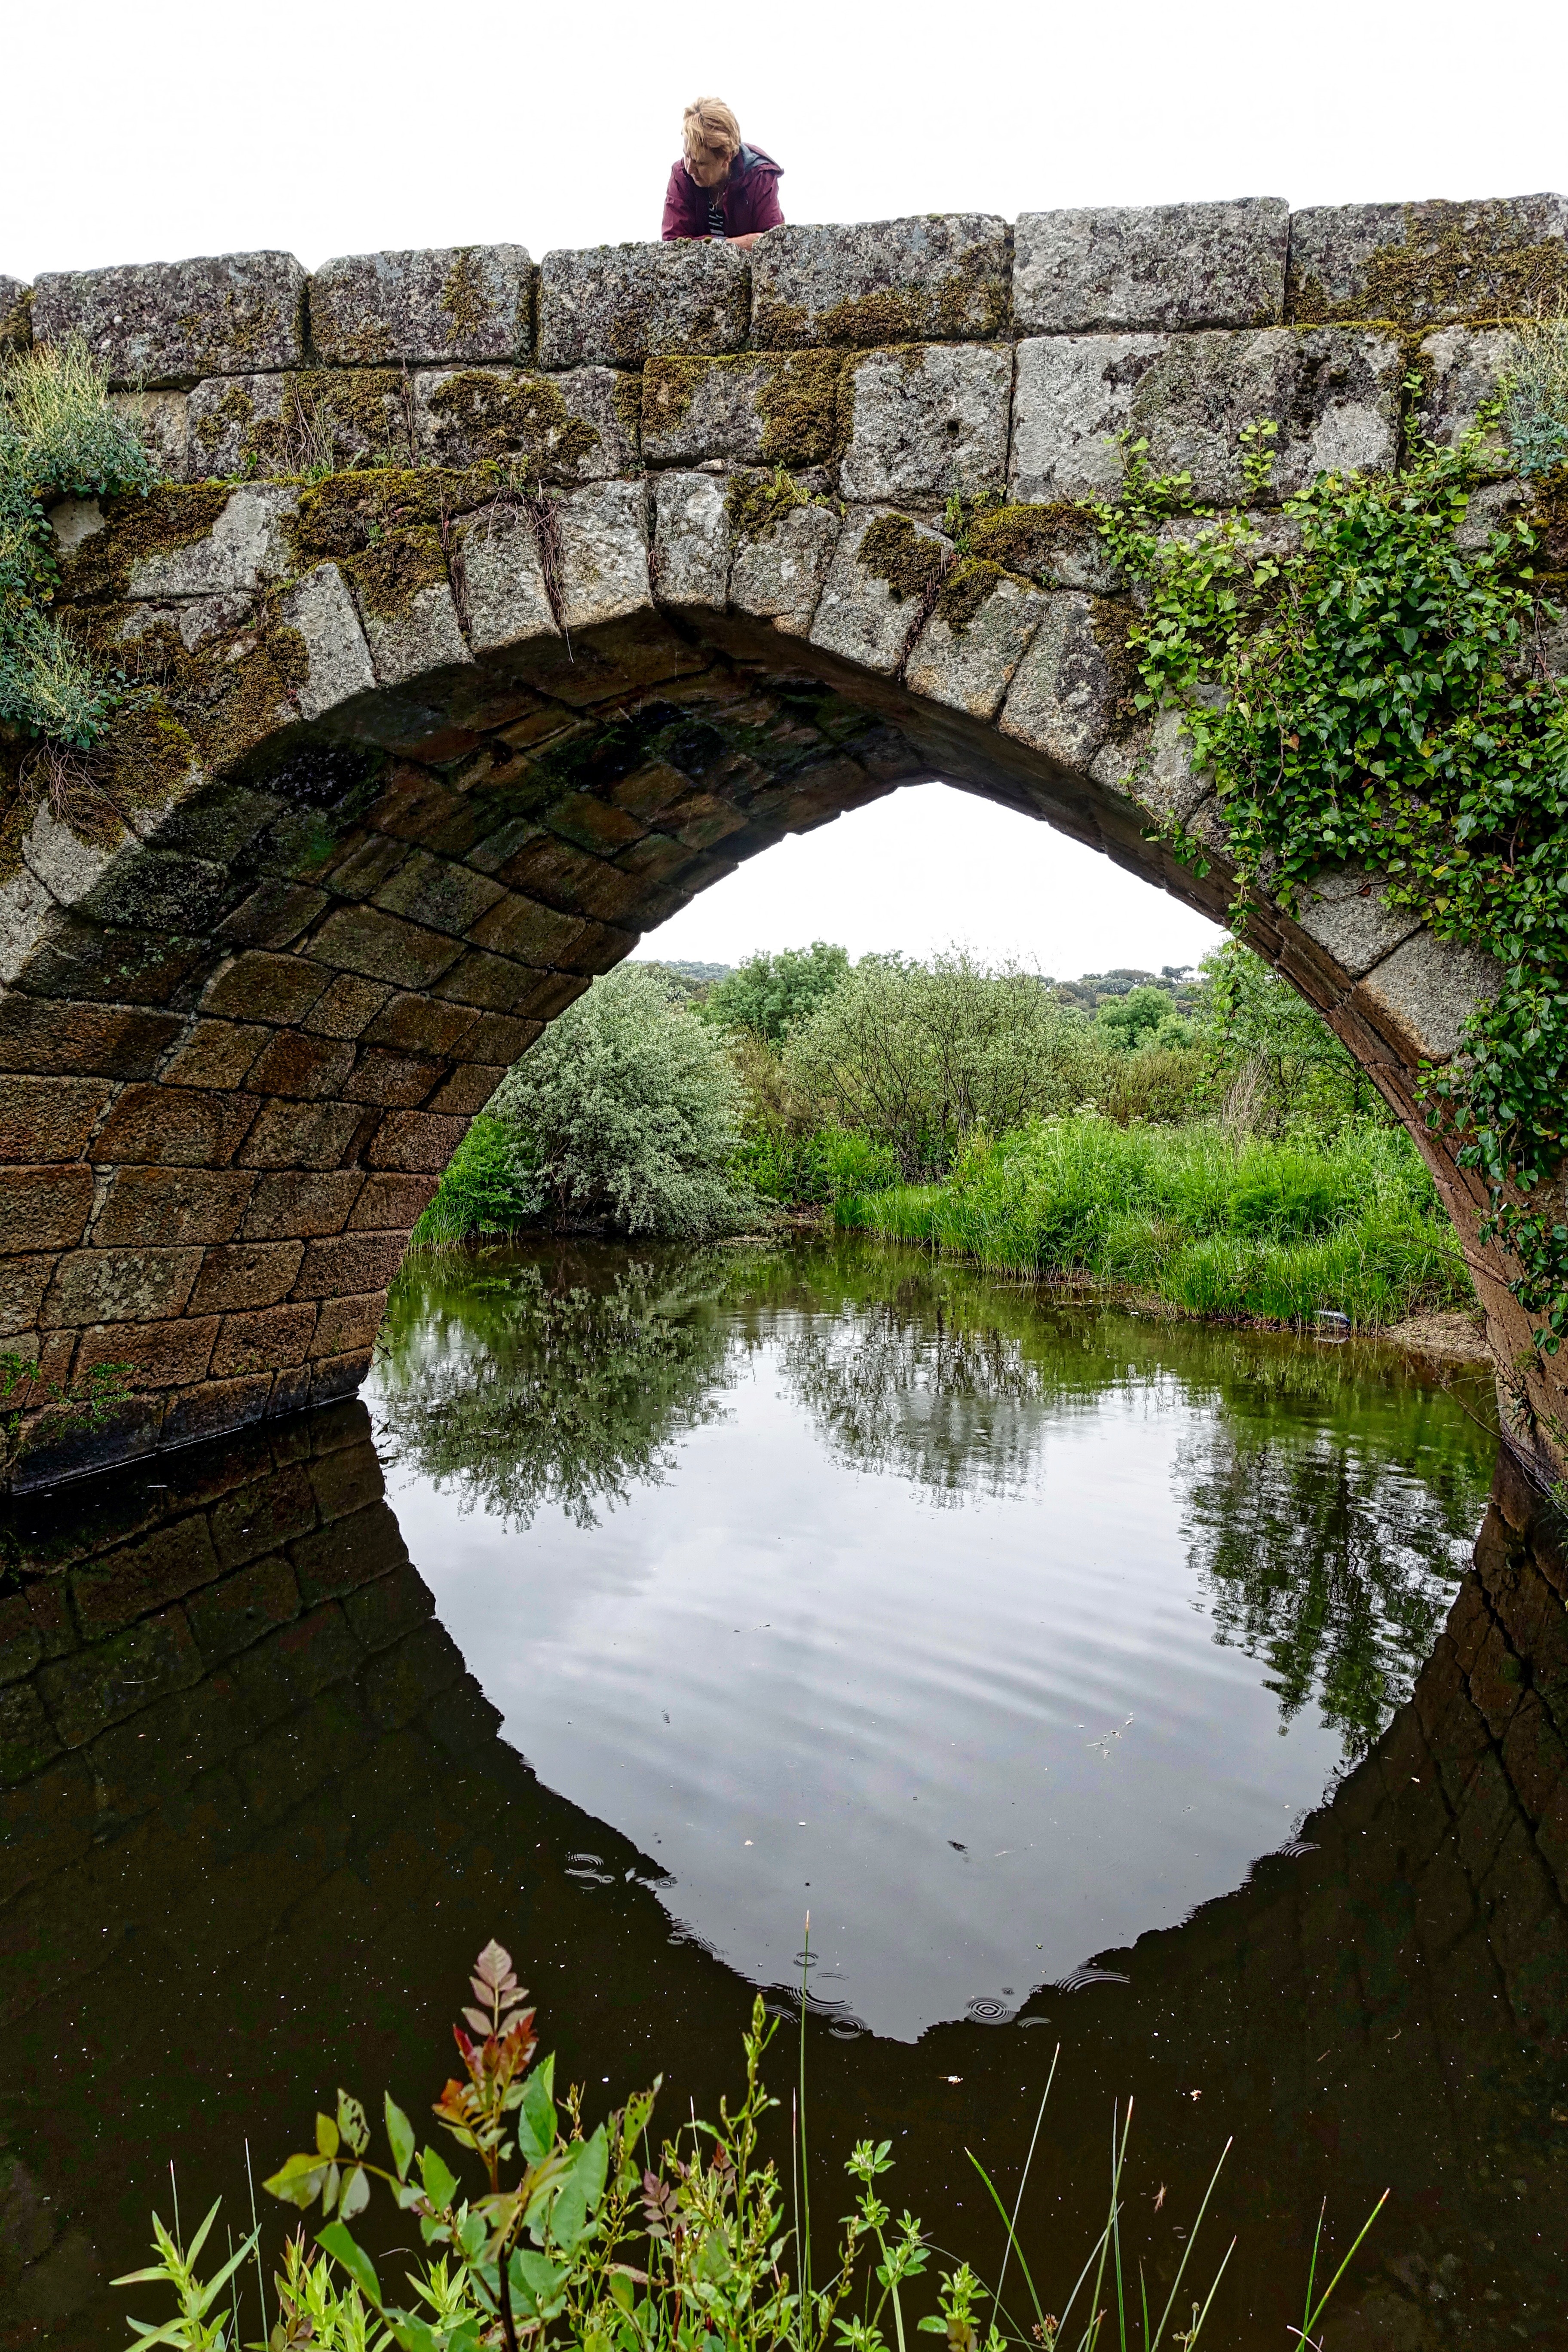
water, person, architecture, bridge, flower, old, river, canal, stone, pond, arch, reflection, reservoir, waterway, moat, arch bridge, devil's bridge